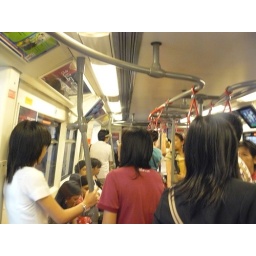
riding the sky train in bangkok